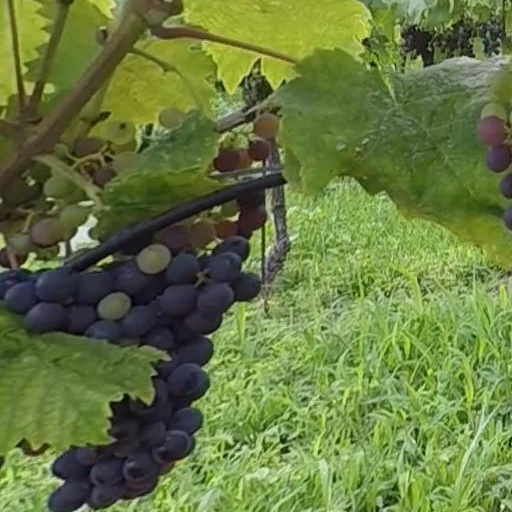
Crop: grape